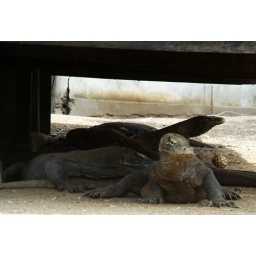
Komodo Dragons hanging around under the kitchen of the rangers house